Paek Chŏnggi

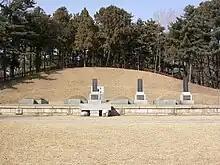
Tomb of the Three Martyrs, in Hyochang Park

On 31 July 1934, the "Black Newspaper" ran an article that paid tribute to Paek, remembering him as "a rebel who stood on the front line of human liberation". After the surrender of Japan on 15 August 1945, Korea was liberated from Japanese imperial occupation. Paek's remains were repatriated to Korea and buried in Hyochang Park. Paek was interred alongside Lee Bong-chang and Yun Bong-gil, in what became known as the Tomb of the Three Martyrs. Paek's epitaph includes his last words before he died: